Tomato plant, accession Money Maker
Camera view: horizontal (90 deg, fisheye); turntable rotation: 300 degrees
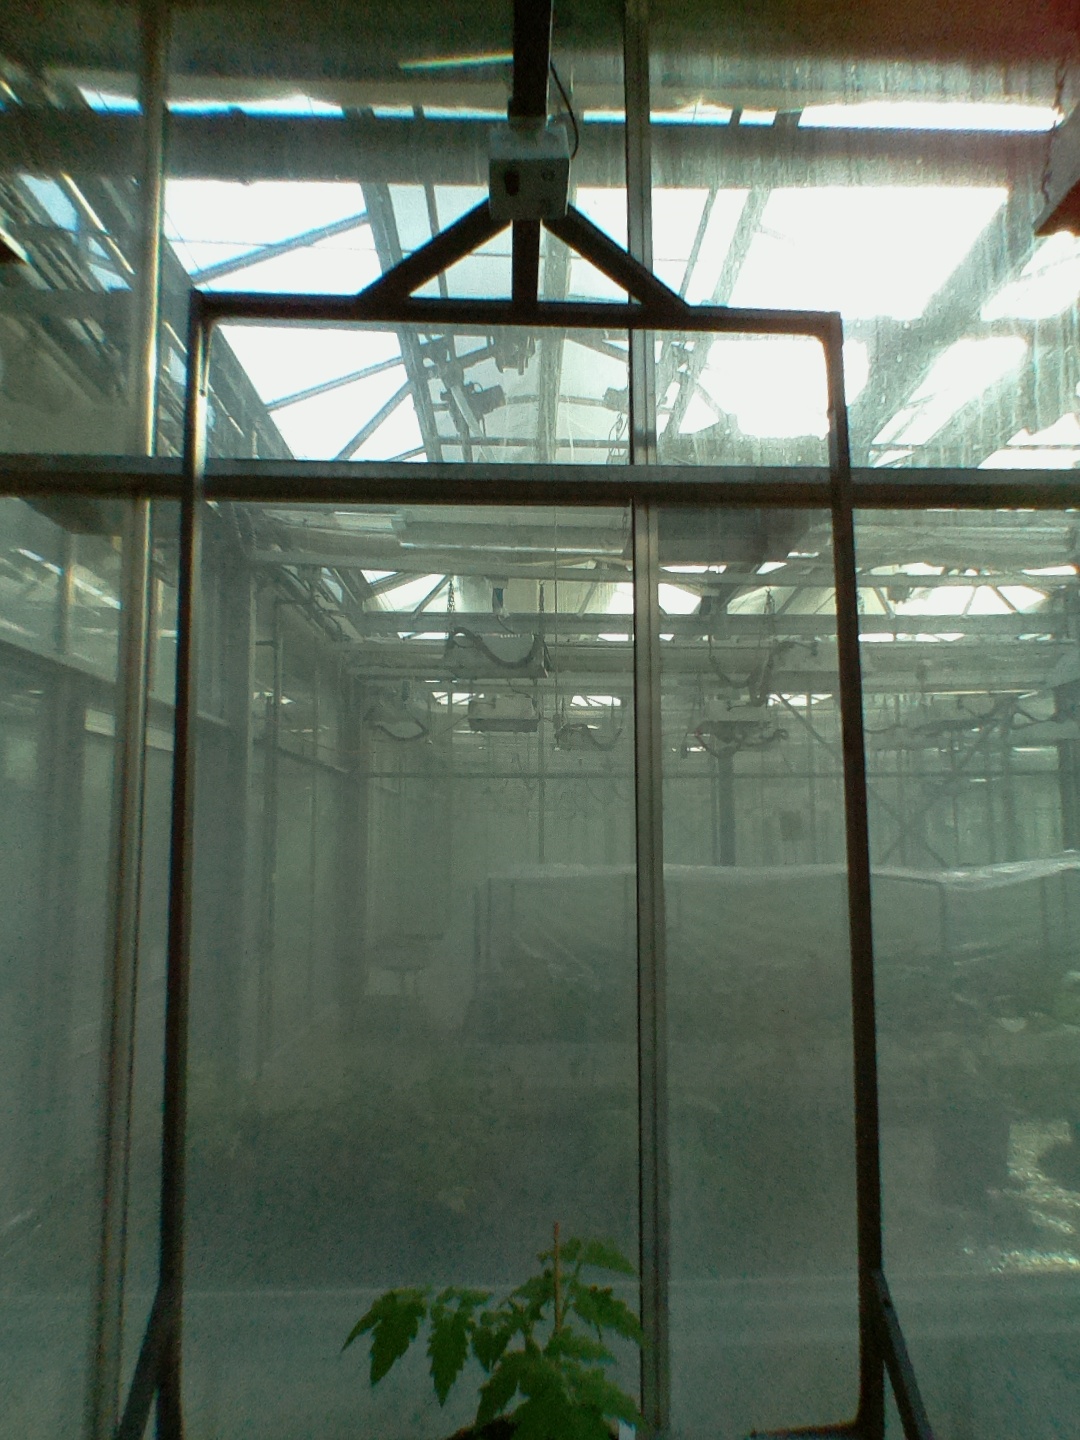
BBCH growth stage 13: 6 of true leaves visible